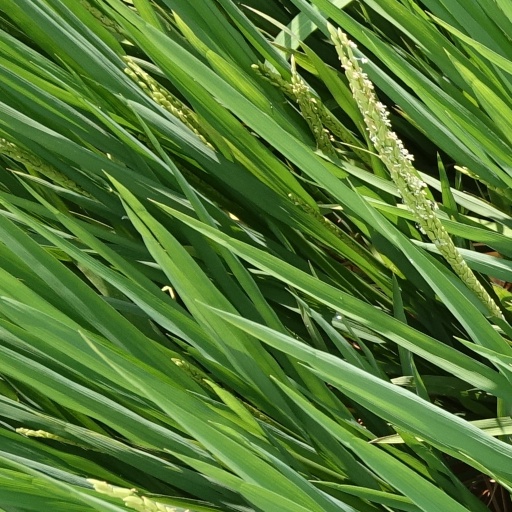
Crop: rice